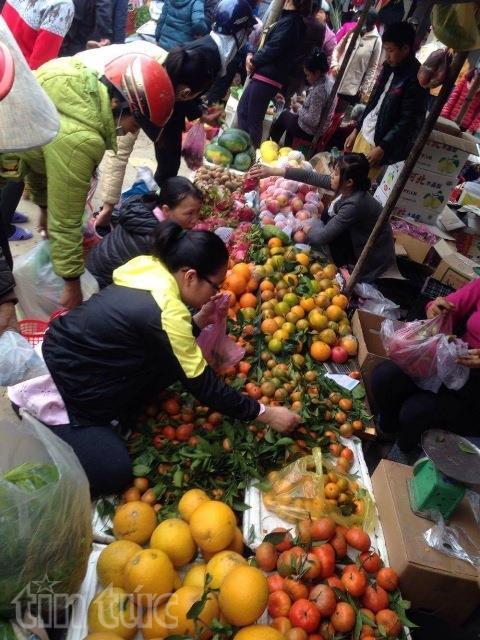
đây là khung cảnh của một khu chợ hoa quả